Billy Meredith

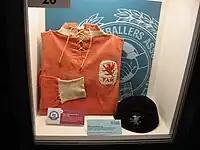
A Wales national team football shirt which was worn by Billy Meredith in the early 1900s, with Welsh cap. On display at the National Football Museum in Manchester.

Meredith won his first cap for Wales in a 2–2 draw with Ireland on 16 March 1895 in Belfast. He won 12 caps in the 1890s. Still, he was forced to miss six games as his club would not let him play in games that clashed with league fixtures. Wales could compete with Ireland but were regularly beaten by Scotland and England. On 26 March 1900, Wales played for the first time in South Wales, at Cardiff Arms Park, and Meredith scored a goal to earn the Welsh a celebrated 1–1 draw with England. After serving his suspension, he returned to Wales for the British Home Championship title victory in 1907, the nation's first success in the competition. In those three games, he scored against Ireland in a 3–2 victory and captained Wales to a 1–0 win over Scotland and a 1–1 draw with England. Wales were denied a late penalty against the English, and Meredith was later recorded to have said, "Never mind, little Wales will win some day [against England]. May I be there at the death."